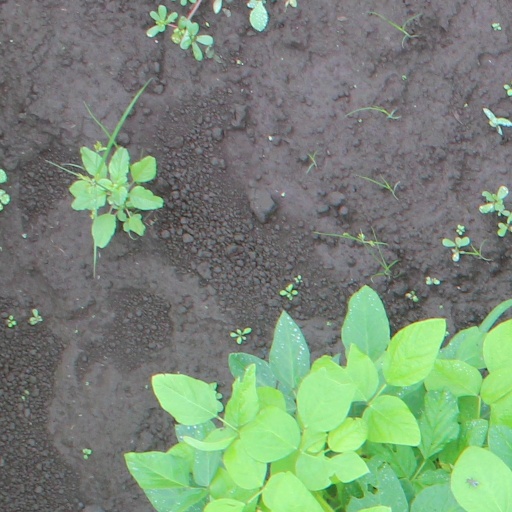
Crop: soybean